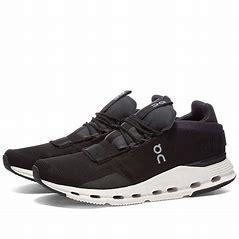
Brand: ON
Model: Cloudnova